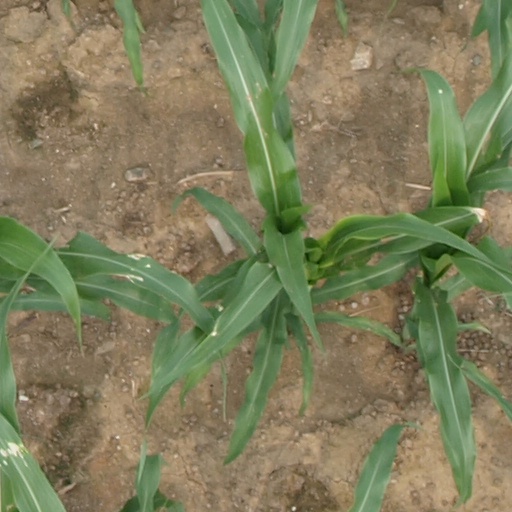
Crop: maize; corn